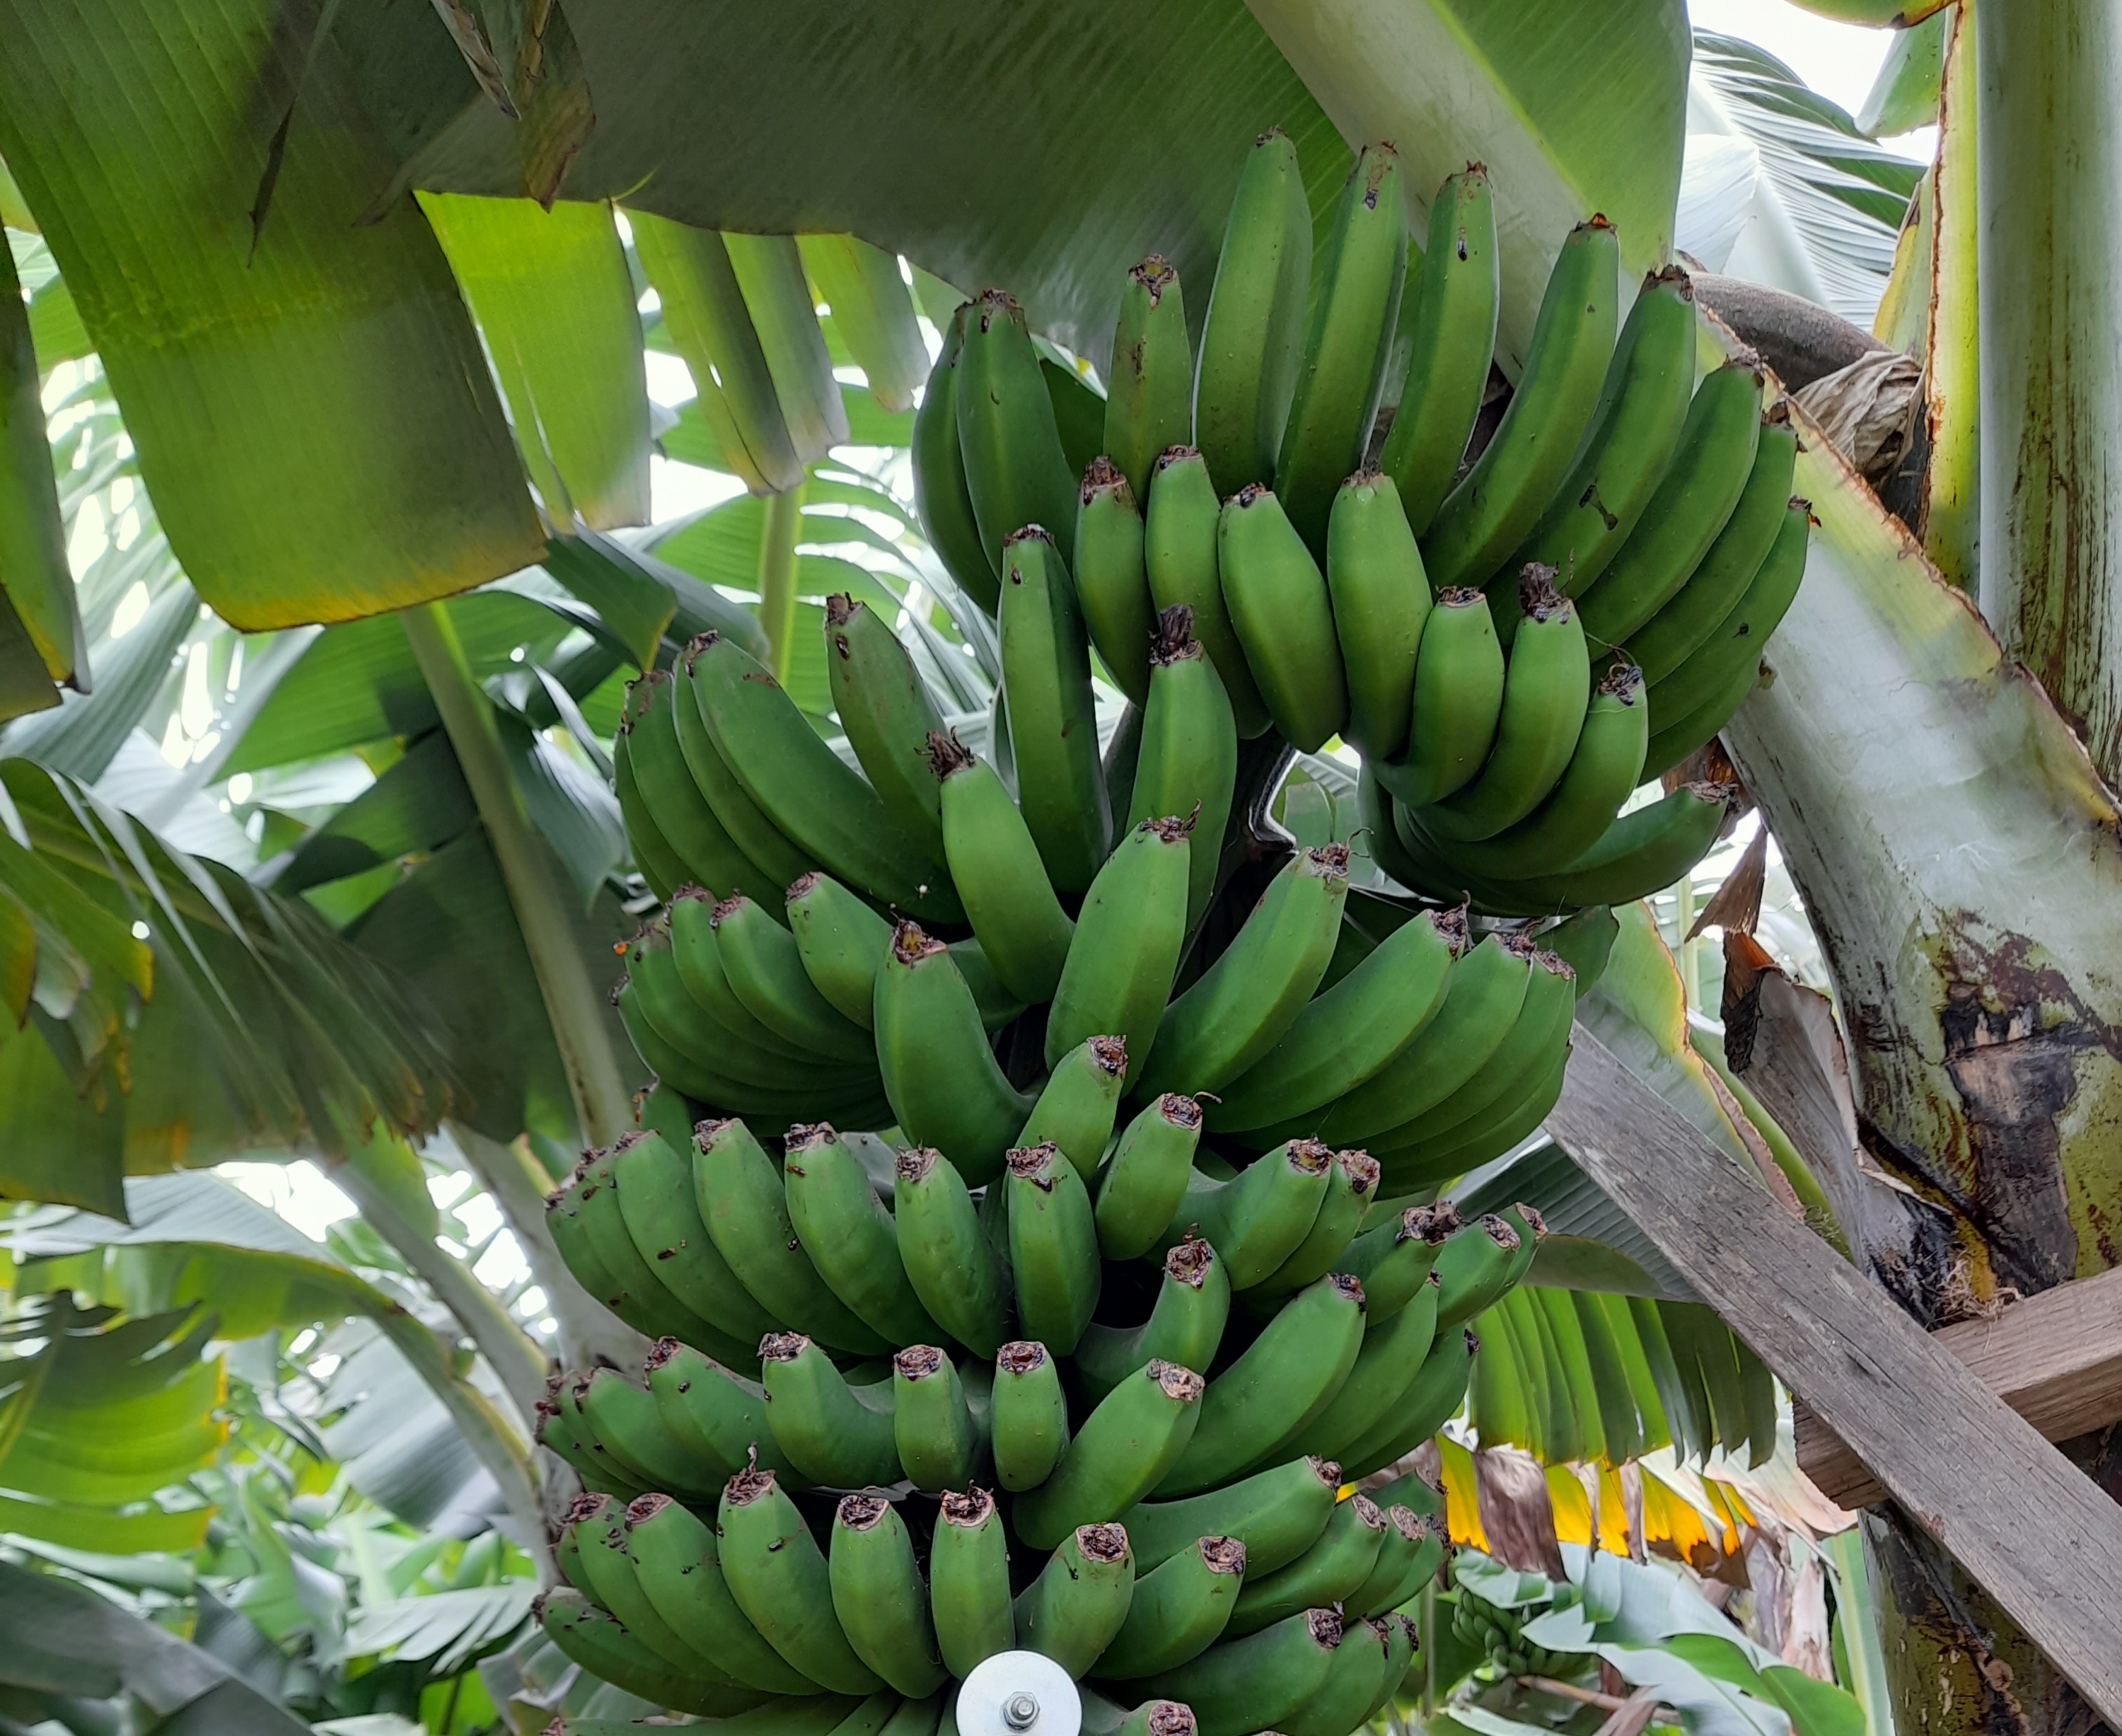
Label: Keep